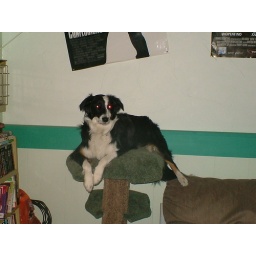
Zap in a cat tree